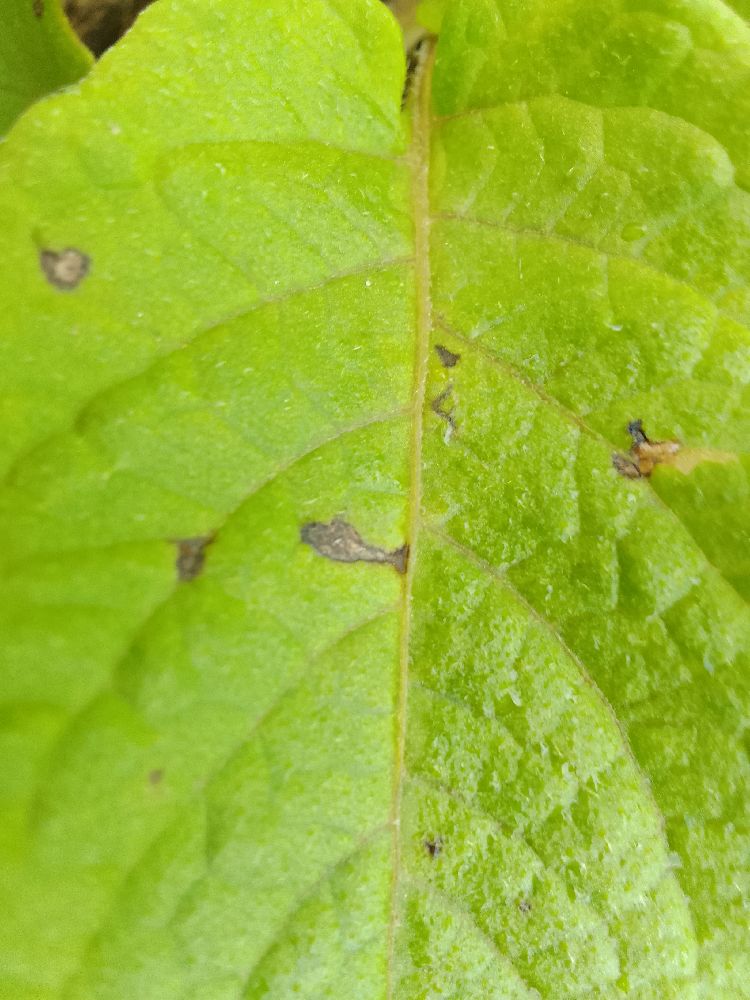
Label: Early blight